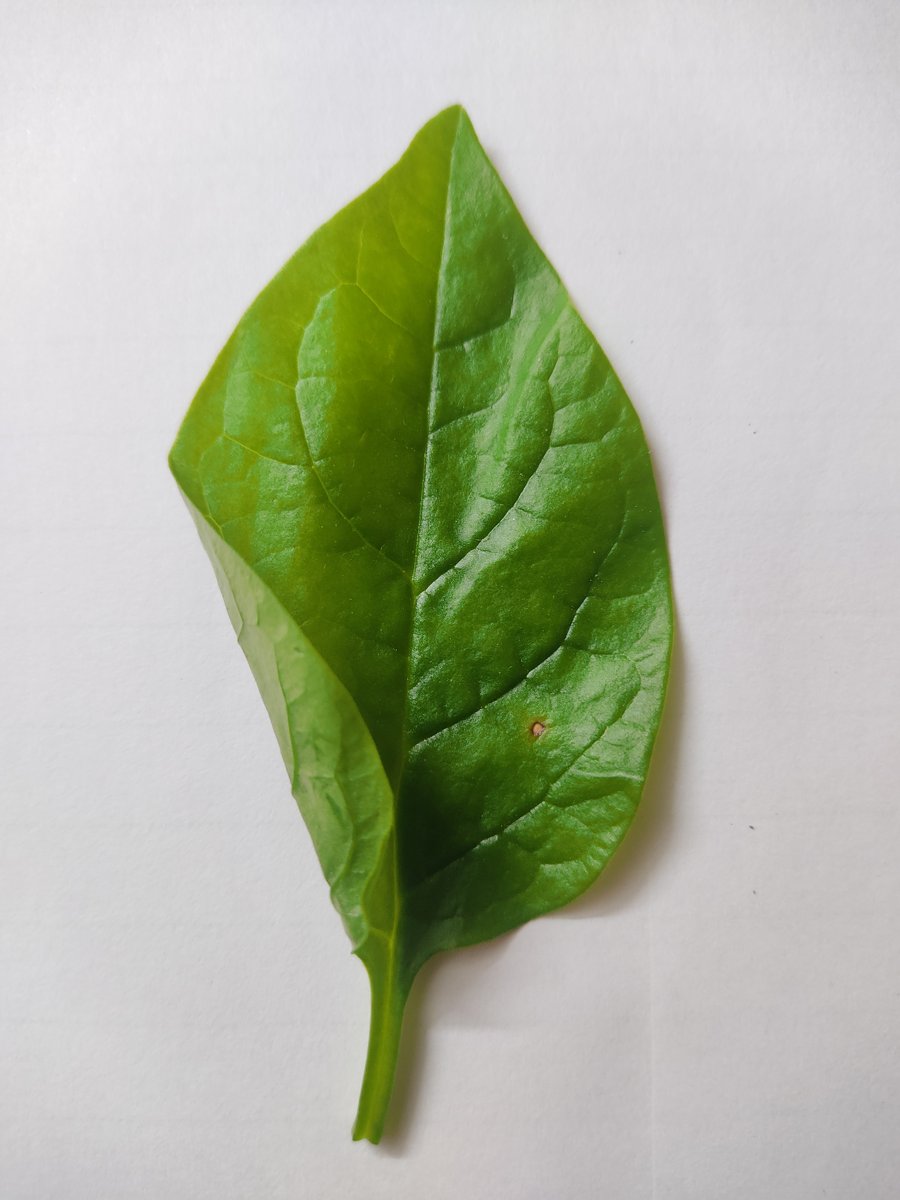
Label: Healthy-Leaf